Federico Gatti

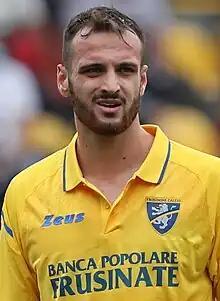
Gatti with Frosinone in 2021

Federico Gatti (born 24 June 1998) is an Italian professional footballer who plays as a centre-back for club Juventus and the Italy national team.